Kingdom of Bavaria

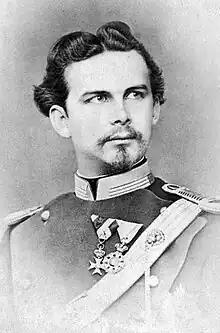
King Ludwig II

In 1864, Maximilian II died early, and his eighteen-year-old son, Ludwig II, became King of Bavaria as tensions between Austria and Prussia escalated steadily. Prussian Minister-President Otto von Bismarck, recognizing the immediate likelihood of war, tried to keep Bavaria neutral. Ludwig II refused Bismarck's offers and continued Bavaria's alliance with Austria. In 1866, the Austro-Prussian War began. Bavaria and most of the south German states allied with Austria, but contributed far less to the war against Prussia.